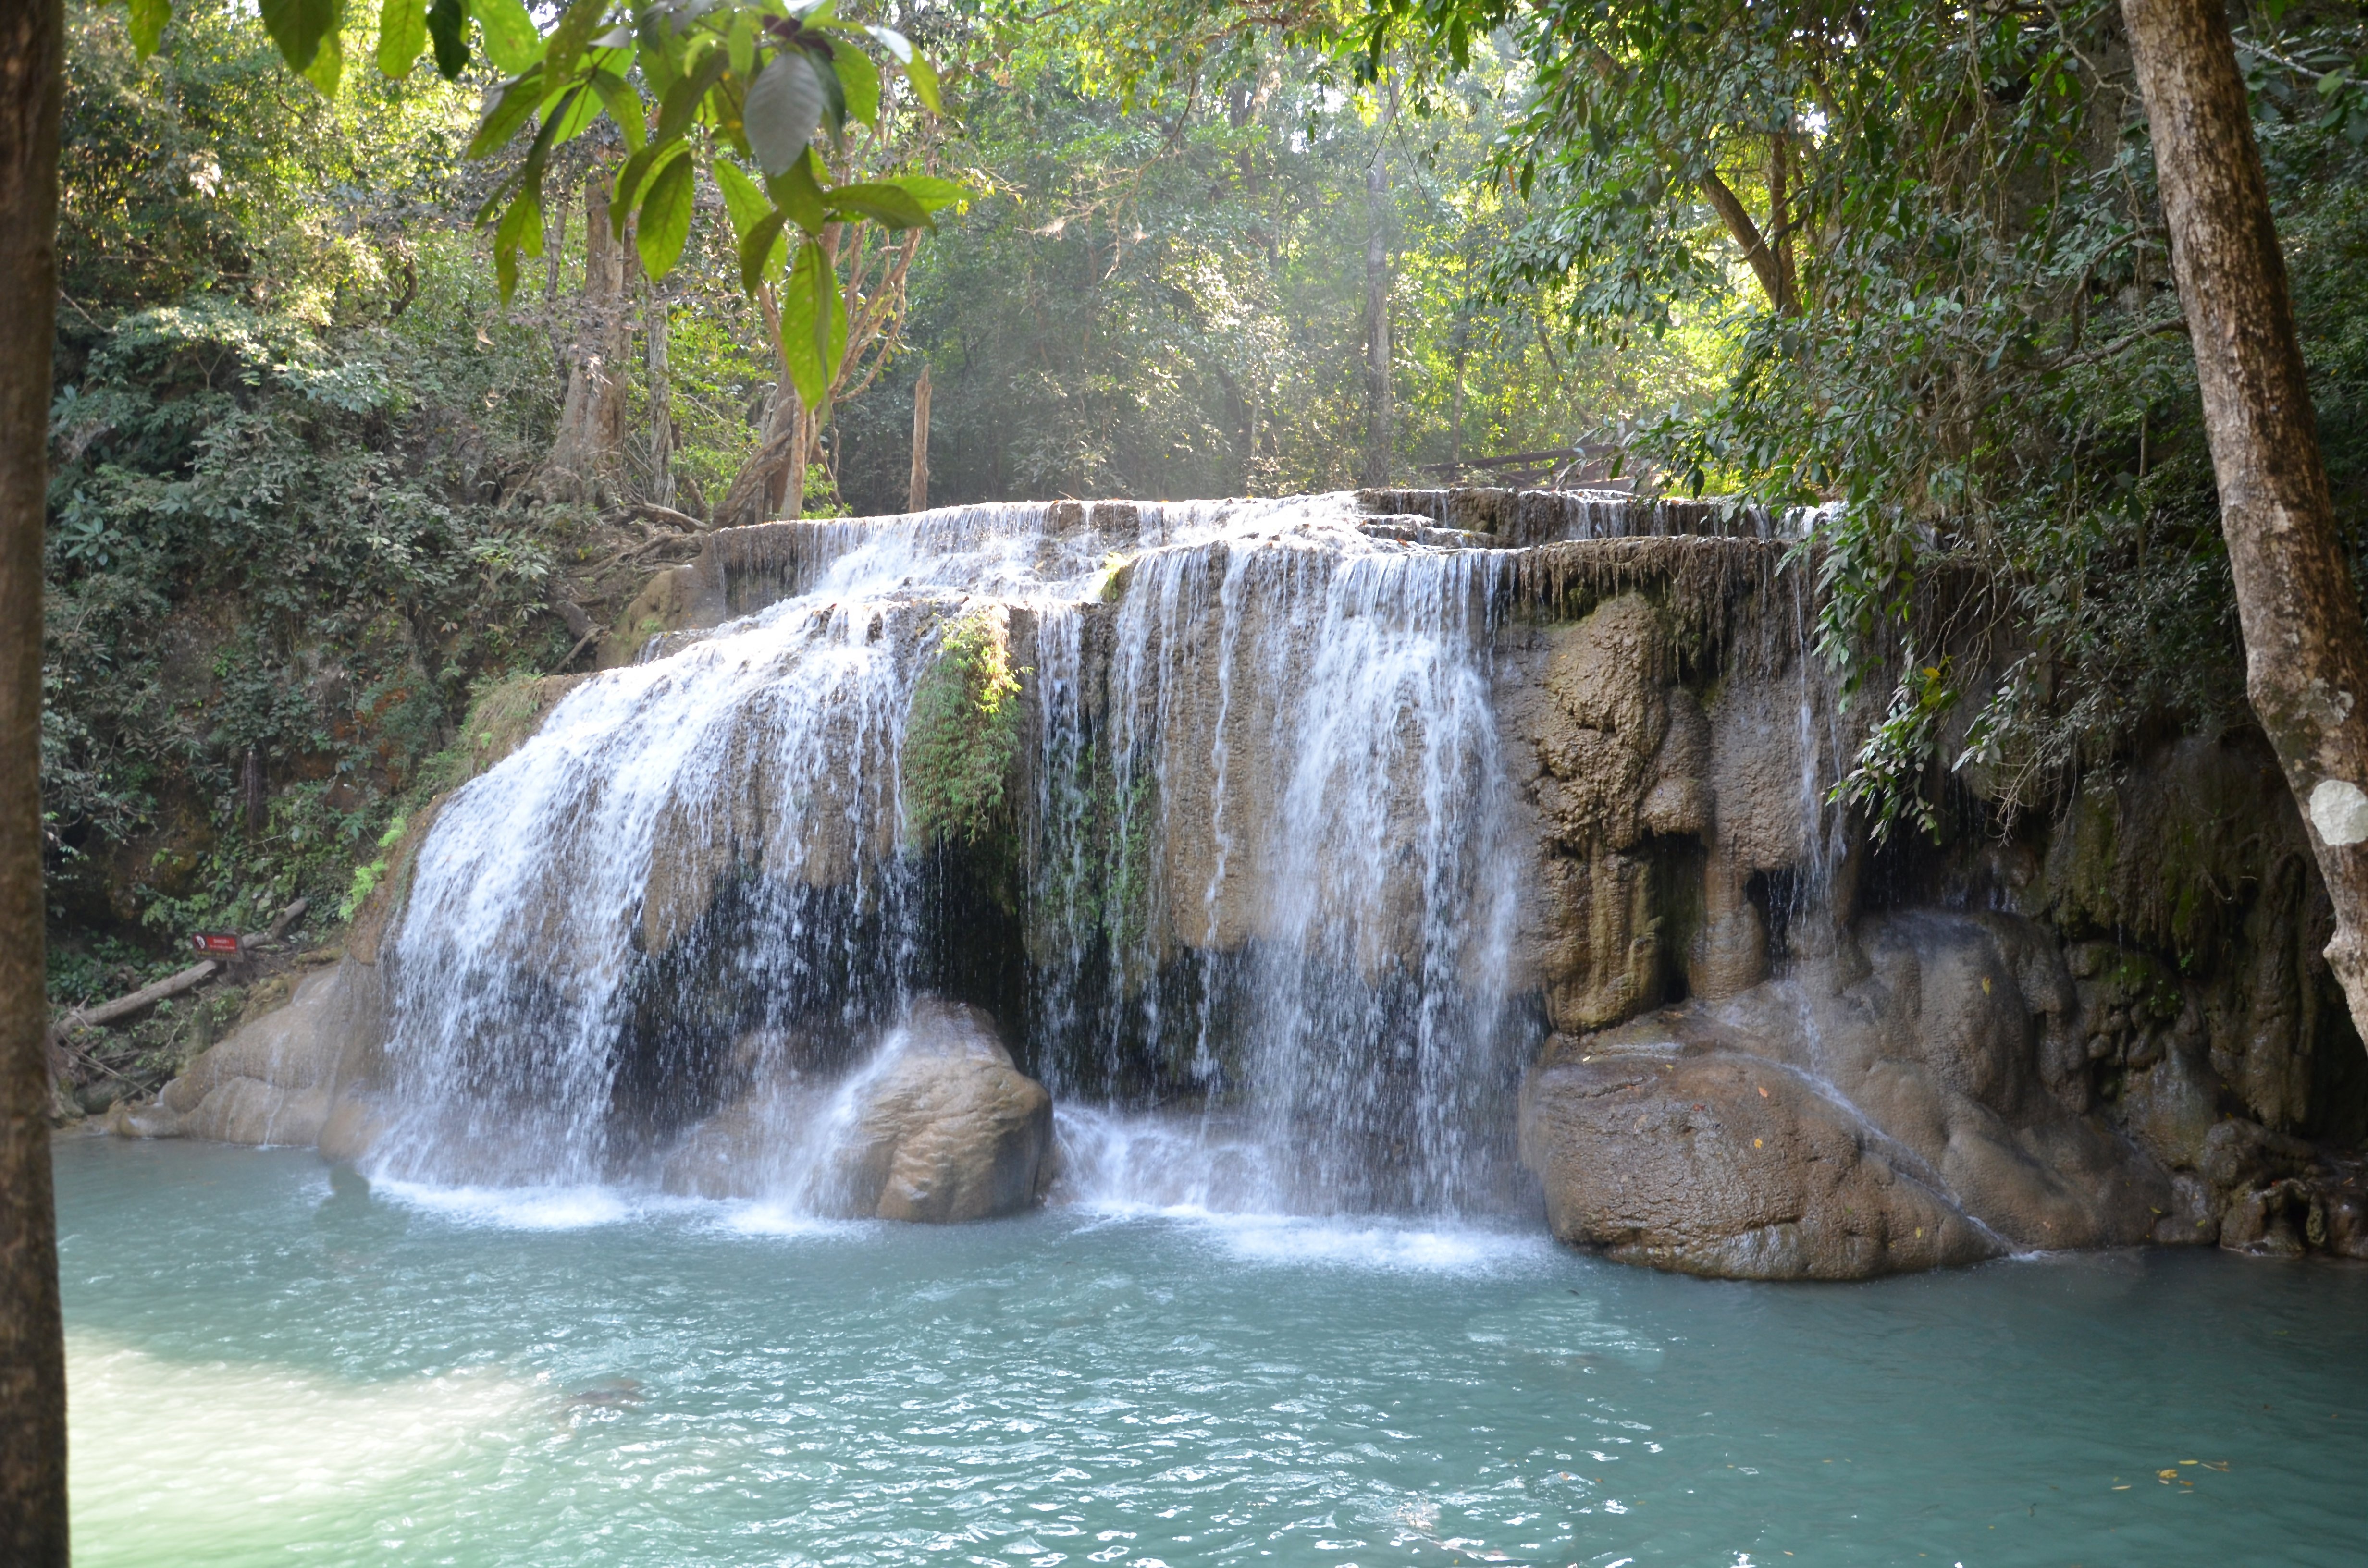
water, waterfall, jungle, asia, tourism, thailand, body of water, rainforest, wasserfall, water feature, watercourse, south east asia